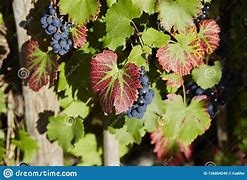
Label: grape